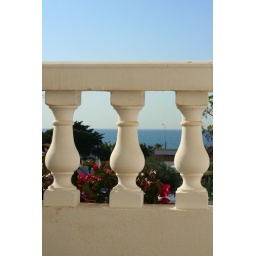
view from my bedroom window in the morning